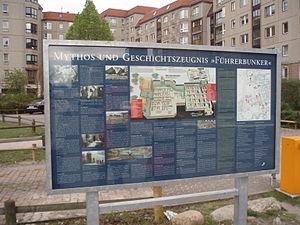
La Neue Reichskanzlei fut entre 1938 et 1945, la résidence officielle d'Adolf Hitler, le chef de l'État allemand. Il en avait confié la conception et la réalisation à son architecte personnel Albert Speer et à Arno Breker la création de sculptures pour la décorer.